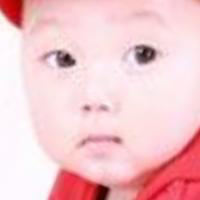
Age group: age 01-10